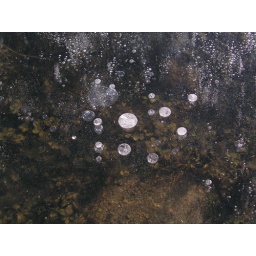
Winter lake in field near my willage. Frozen!